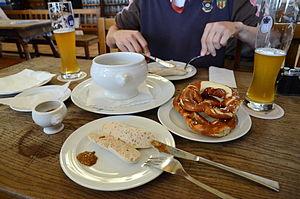
La saucisse blanche est une charcuterie bavaroise faite avec du veau et du porc, relevée de persil et de citron. Elle est apparue pour la première fois sur la table de clients du Gasthaus Zum Ewigen Licht, une auberge de Munich, il y a plus de cent cinquante ans. Deux spécificités lui sont propres. La première est qu'elle ne se consomme que le matin et surtout avant les douze coups de midi, au cours d'un rituel second petit déjeuner, le Brotzeit. La seconde est qu'elle marque une frontière culturelle, sinon gastronomique, la Weißwurstäquator, entre le sud de l'Allemagne et le centre et nord du pays, que les amateurs bavarois de saucisse blanche appellent dédaigneusement les « Prussiens ». Il existe aussi des saucisses blanches en Pologne, en Silésie, en Lorraine et en Alsace.